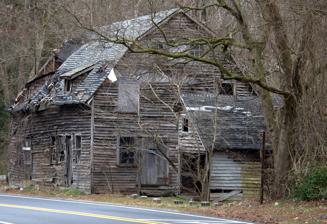
Building: Warren's Mill
Country: United States of America
Year built: 1918
United States historic place Warren's Mill U.S. National Register of Historic Places Show map of Delaware Show map of the United States Location Northwest of Millsboro on Road 326, near Millsboro, Delaware Coordinates 38°35′45.2934″N 75°18′13.5354″W / 38.595914833°N 75.303759833°W / 38.595914833; -75.303759833 Area 0.5 acres (0.20 ha) Built c. 1910–1918 NRHP reference No. 78000923 Added to NRHP September 13, 1978 Warren's Mill is a historic grist mill located near Millsboro , Sussex County, Delaware . The mill was built in 1910–18, and is a large two-story, large, rectangular, frame structure sheathed in clapboard and with a gambrel roof. It sits on a poured concrete foundation and has a concrete spillway.  Also on the property is a contributing shed frame, with clapboard siding and a shingled gable roof. It was added to the National Register of Historic Places in 1978. References